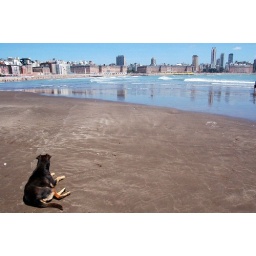
A dog enjoying the view from the beach in Mar del Plata, Argentina.